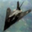
Label: airplane